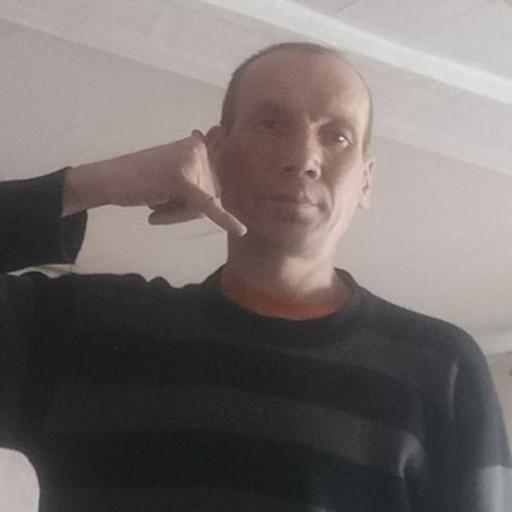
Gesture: call